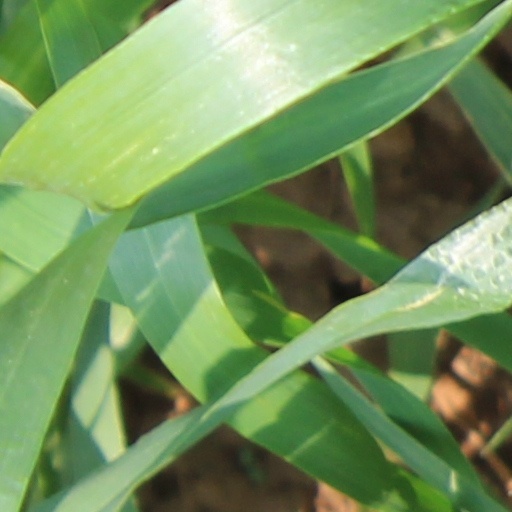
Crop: wheat